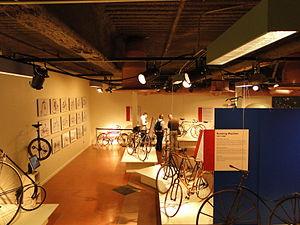
L'United States Bicycling Hall of Fame ou le Temple de la renommée du cyclisme aux États-Unis, situé à Davis, en Californie, est un organisme privé à but non lucratif, créé dans le but de préserver et de promouvoir le cyclisme. L’organisation est fondée en 1986 à Somerville, dans le New Jersey, et intronise les cyclistes qui ont « obtenu d’importants succès en course ou amélioré le sport » depuis 1987. Elle est basée dans un musée à Davis depuis 2009.